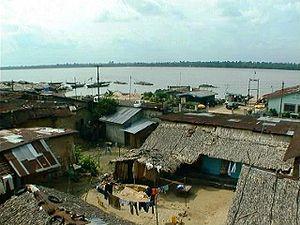
Calabar est la capitale et principale ville de l'État de Cross River, au sud est du Nigeria. La population de cette ville du Nigeria est estimée à 467 000 habitants en 2015.